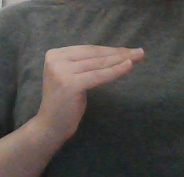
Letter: haa